Kariya Station

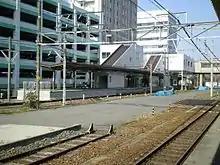
The Meitetsu platform

The Meitetsu station consists of a single ground-level island platform connected to the JR portion of the station by a footbridge. The station has automatic turnstiles for manaca, and is staffed.